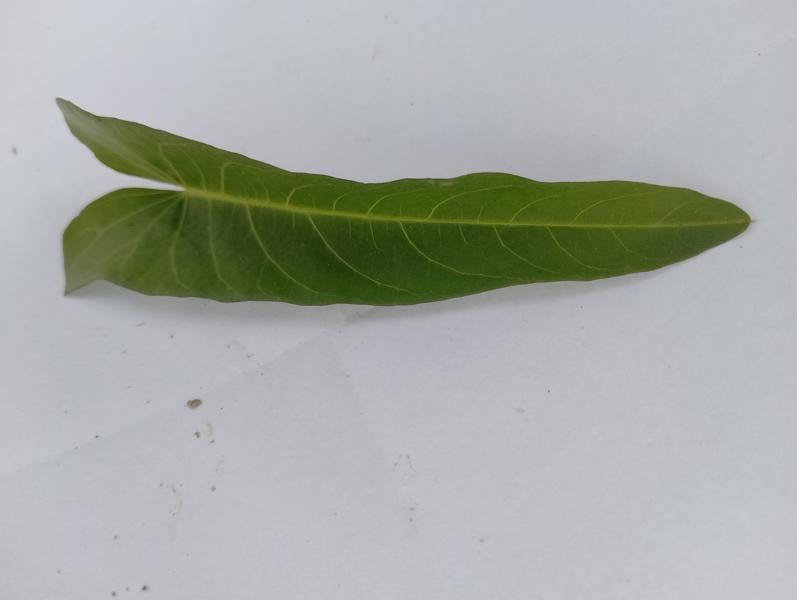
Weed species: Ipomoea aquatic